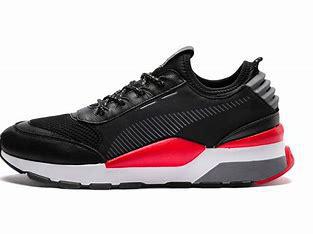
Brand: Puma
Model: Rs